Debye (crater)

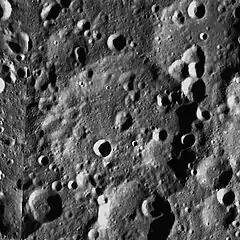
LRO image

Debye is a lunar impact crater that is located in the northern hemisphere on the Moon's far side, as seen from the Earth. It lies to the south of the crater Chappell, to the southwest of the walled plain Rowland, and to the east of D'Alembert.